The Beginning or the End

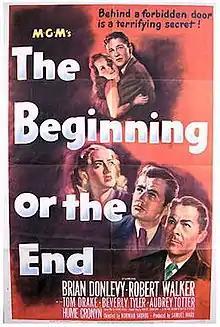
1947 theatrical poster

The Beginning or the End is a 1947 American docudrama film about the development of the atomic bomb in World War II, directed by Norman Taurog, starring Brian Donlevy, Robert Walker, and Tom Drake, and released by Metro-Goldwyn-Mayer. The film dramatizes the creation of the atomic bomb in the Manhattan Project and the bombing of Hiroshima.